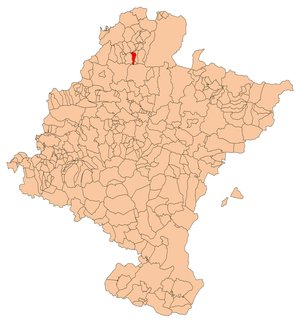
Urrotz en basque ou Urroz de Santesteban en espagnol est une ville et une municipalité de la Communauté forale de Navarre.